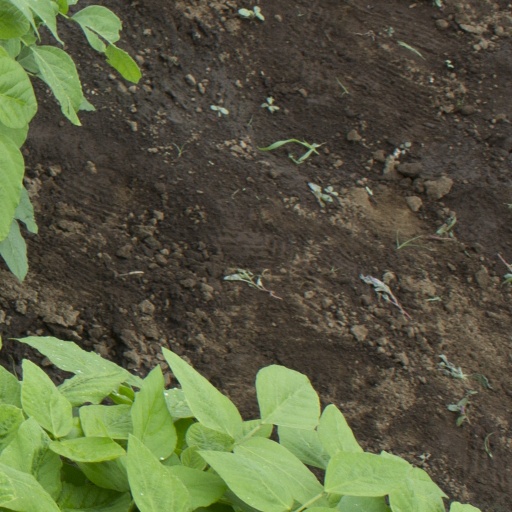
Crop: soybean